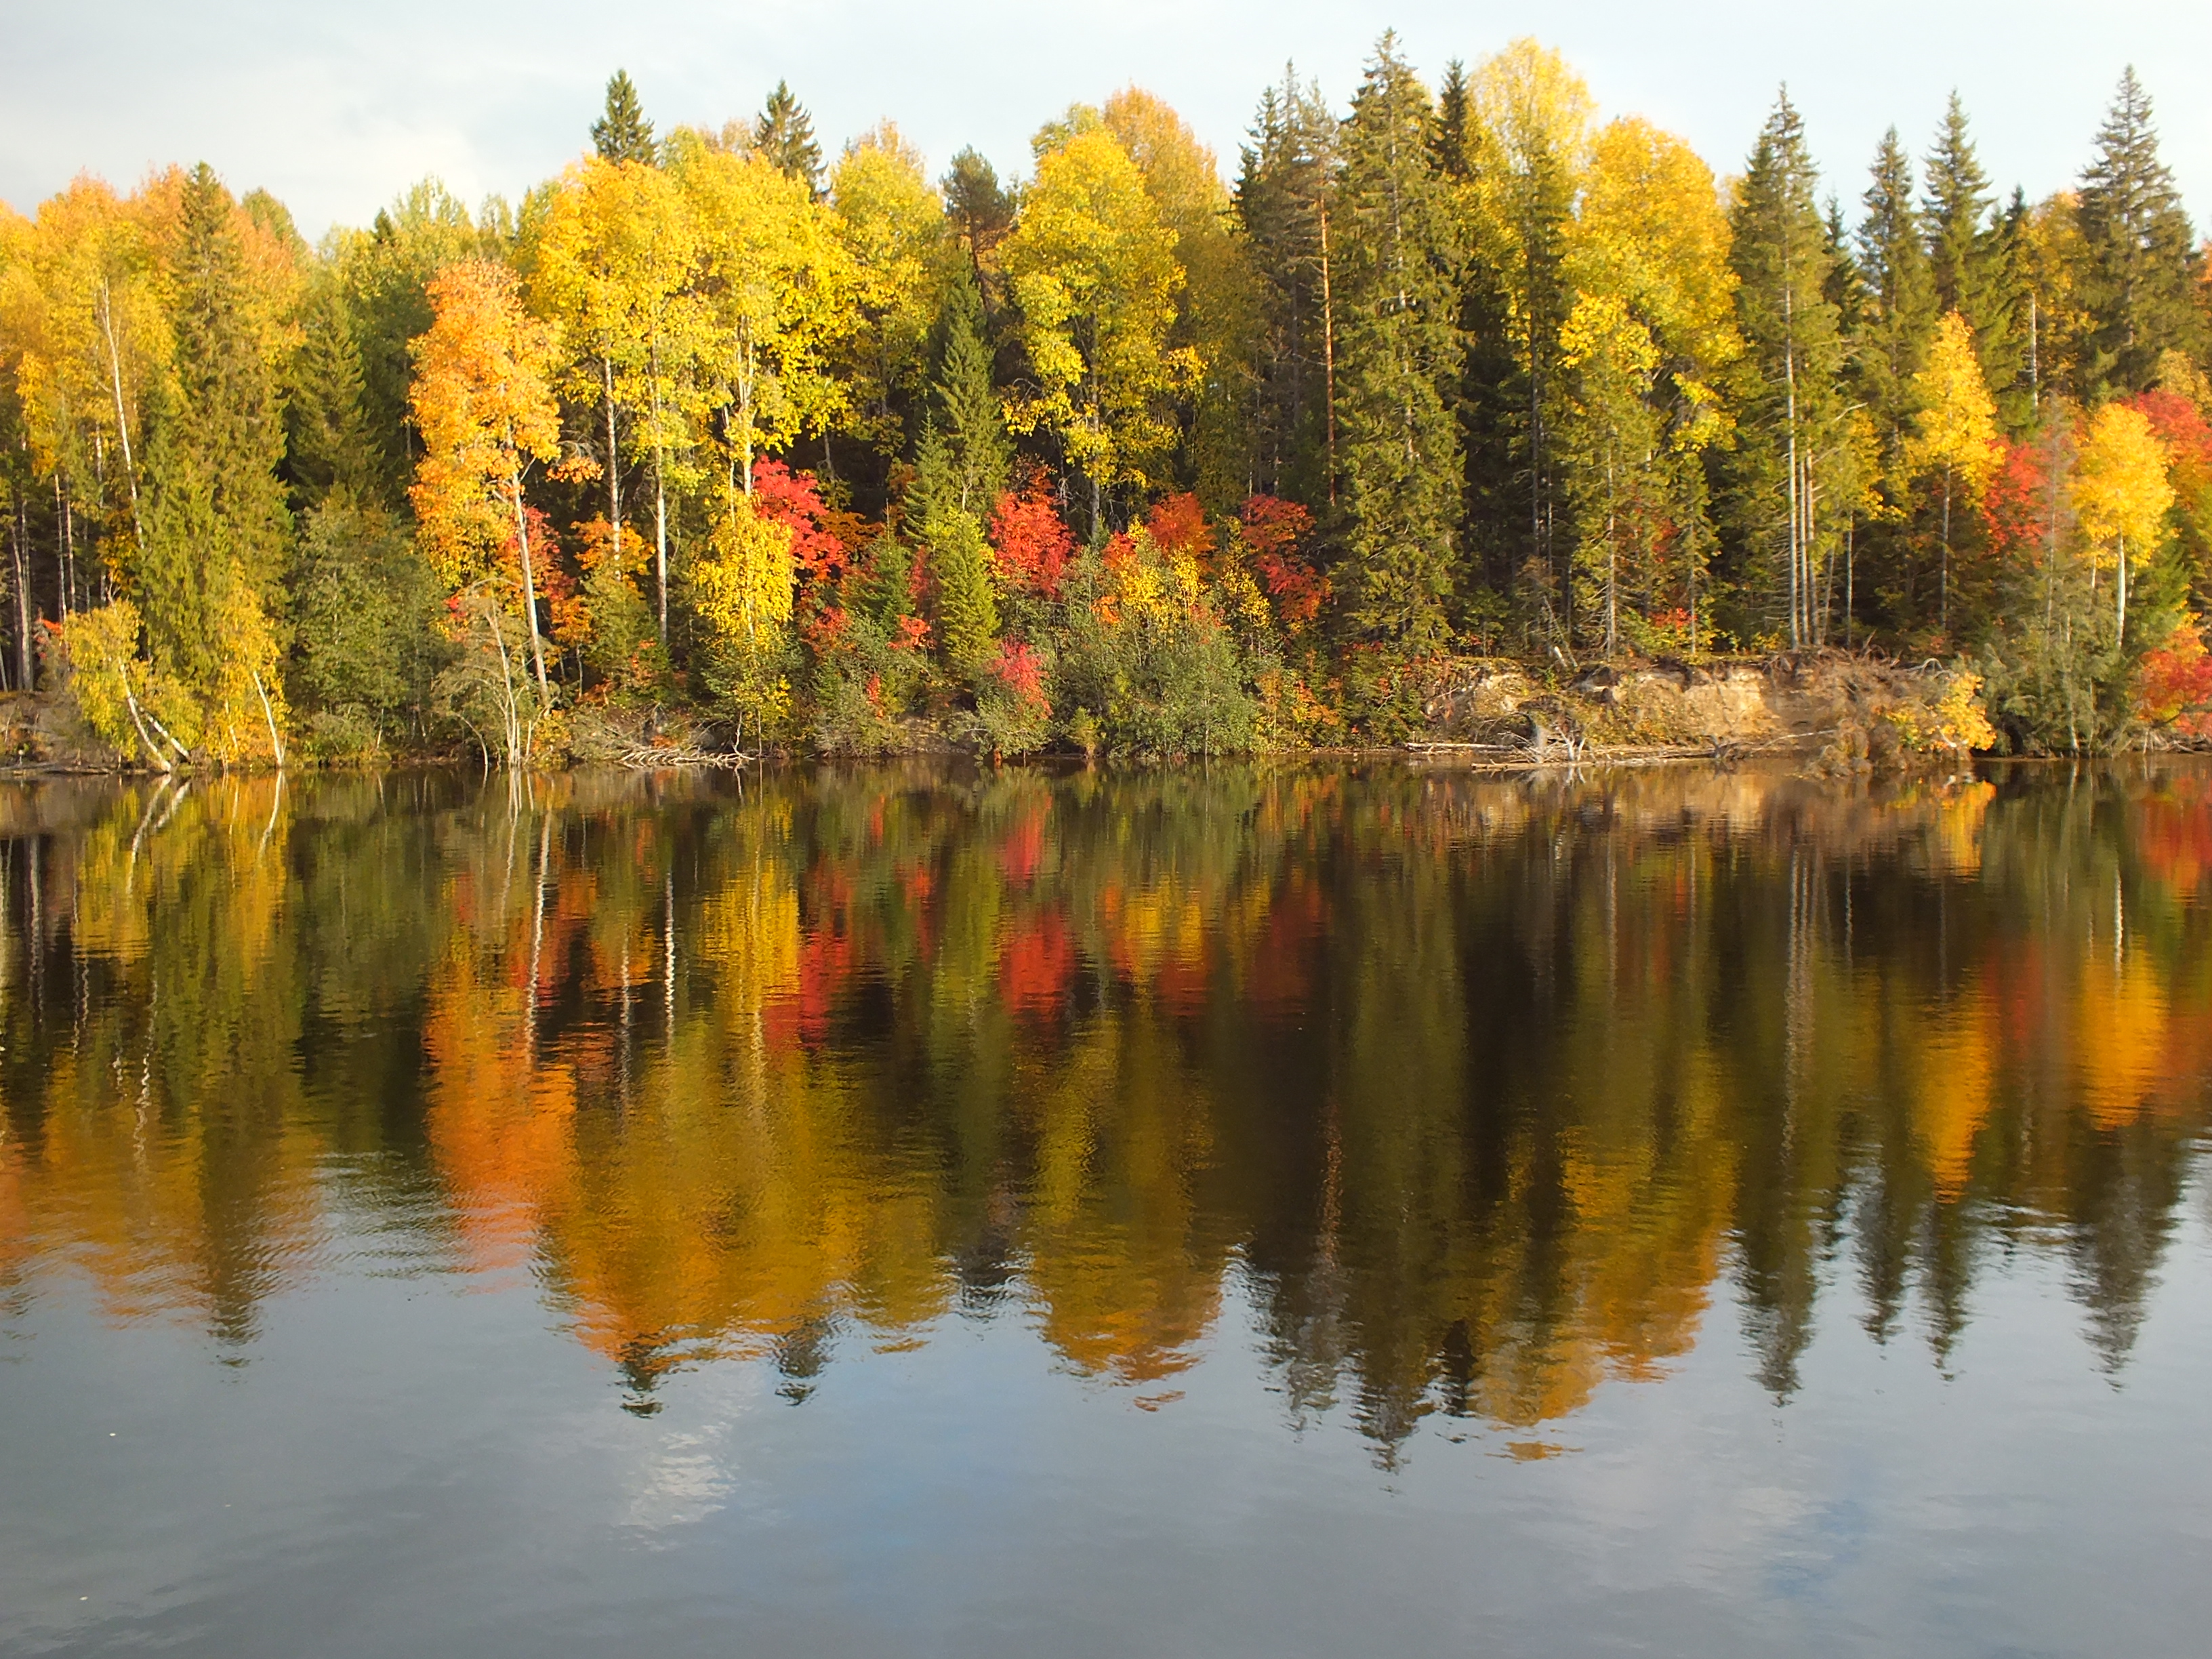
landscape, tree, water, nature, plant, morning, leaf, fall, flower, lake, river, pond, environment, reflection, scenic, autumn, park, colorful, season, conifer, trees, leaves, outdoors, woods, daylight, bright, woodland, placid, atmospheric phenomenon, woody plant, bright day